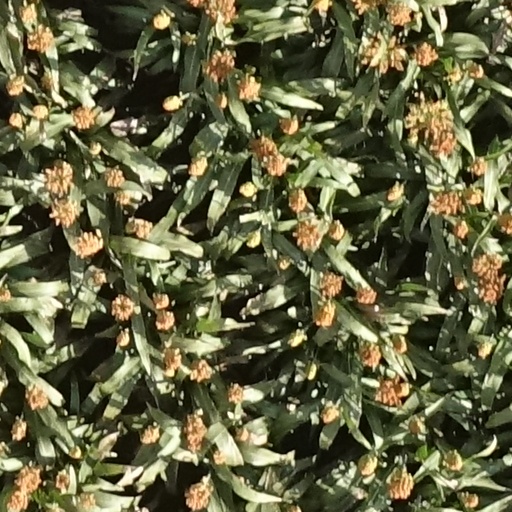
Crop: sorghum